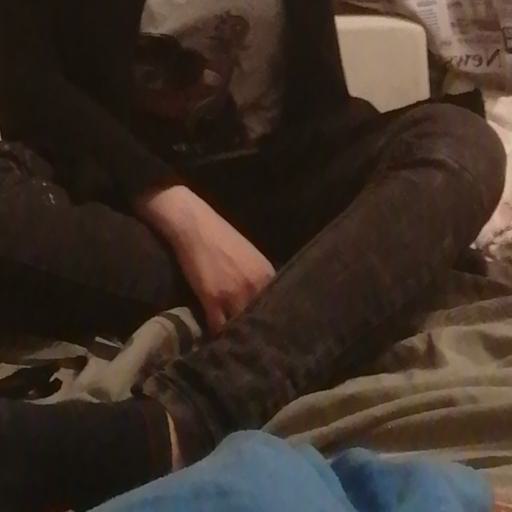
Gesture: no_gesture